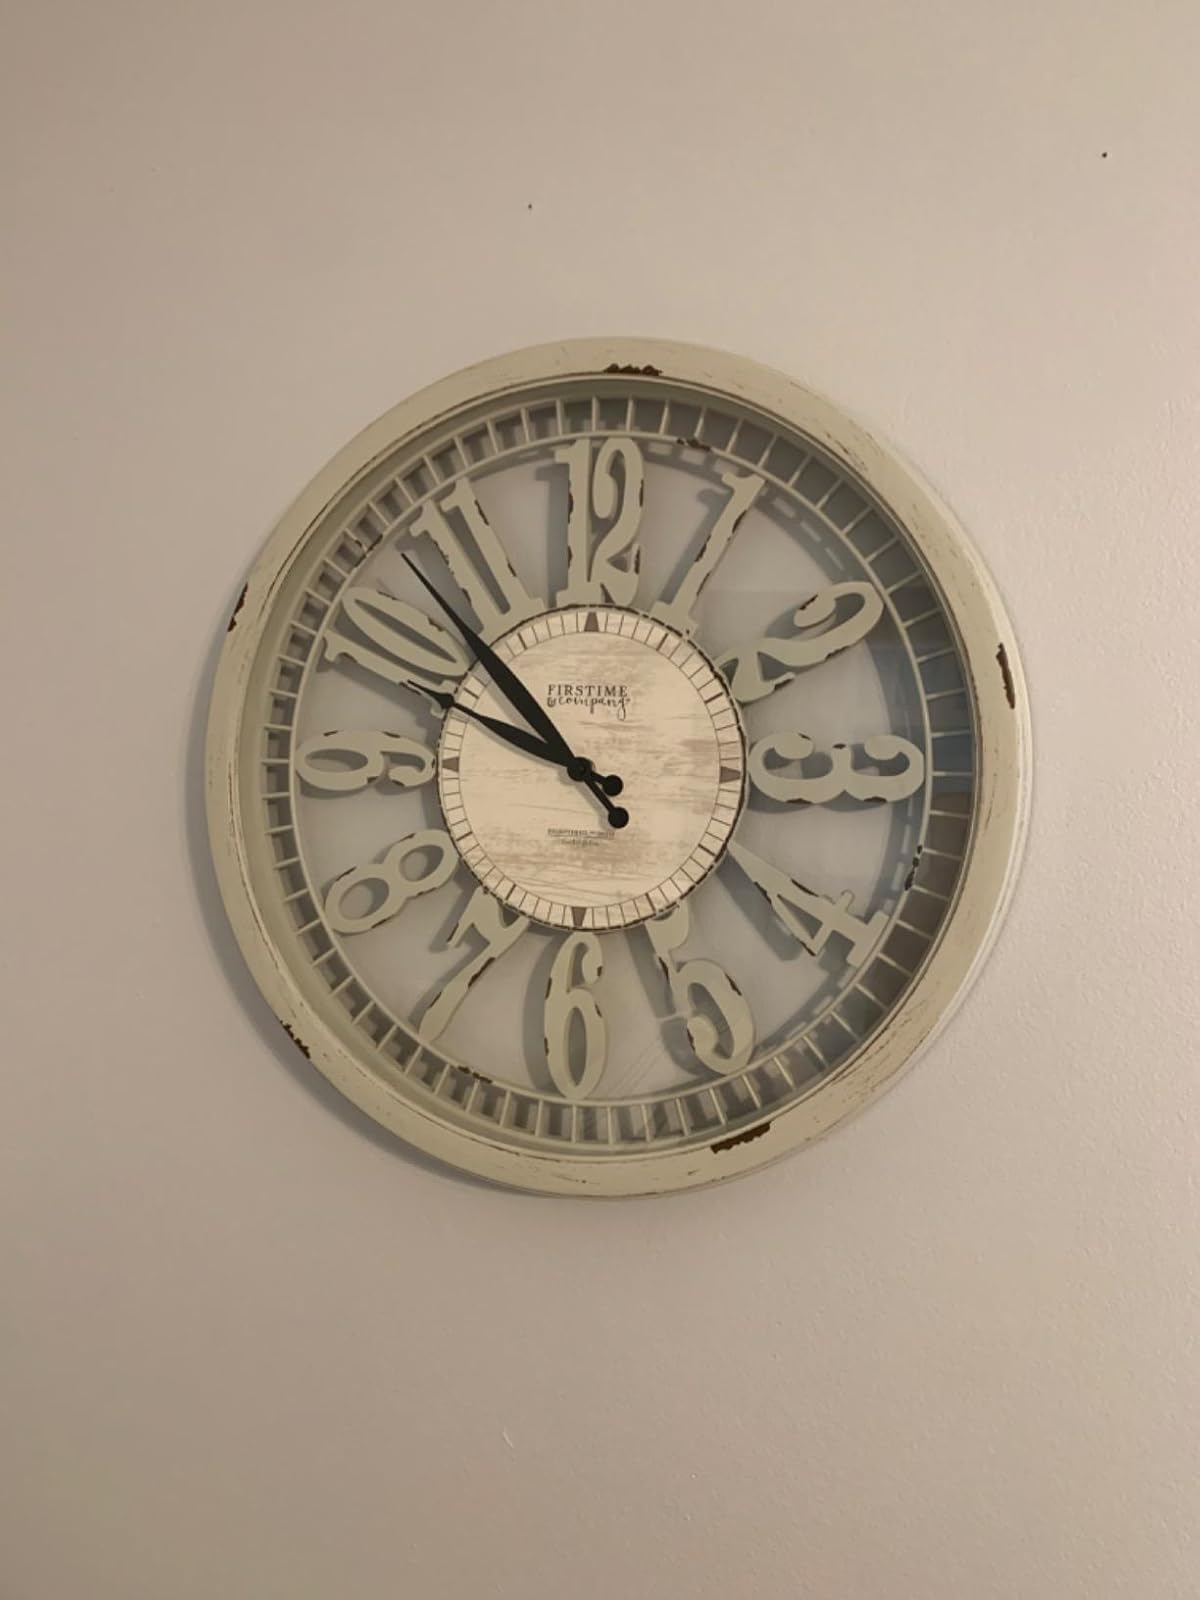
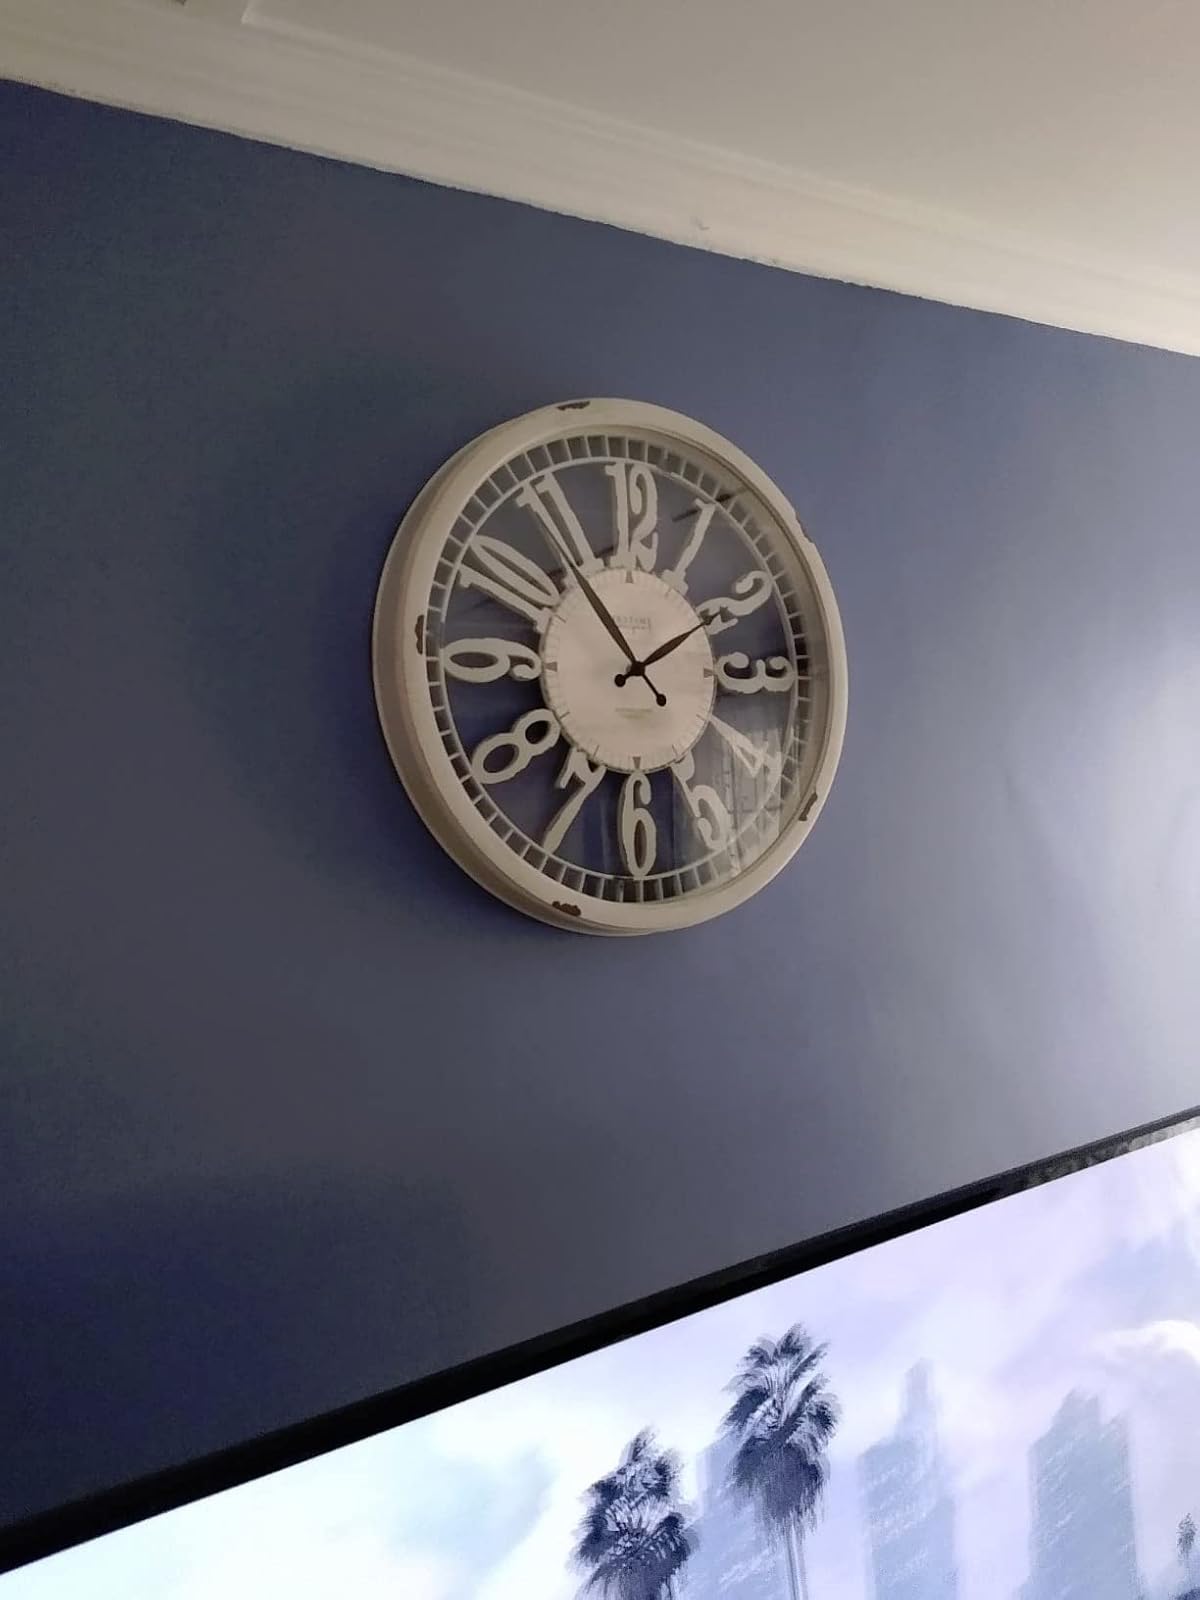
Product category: clock
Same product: yes